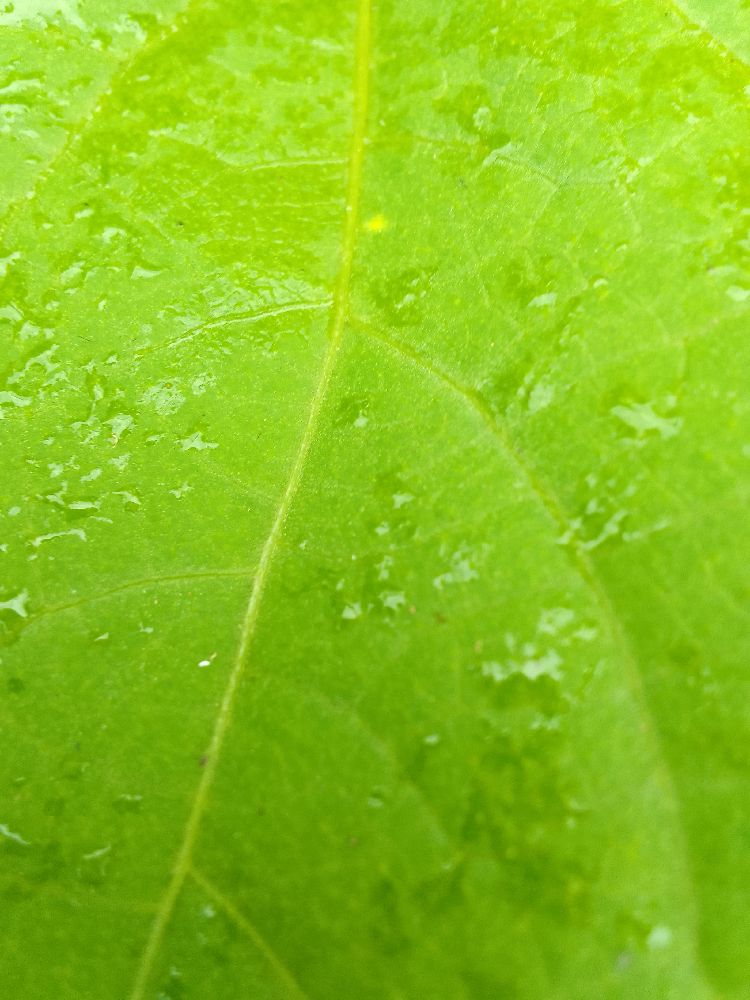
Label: healthy